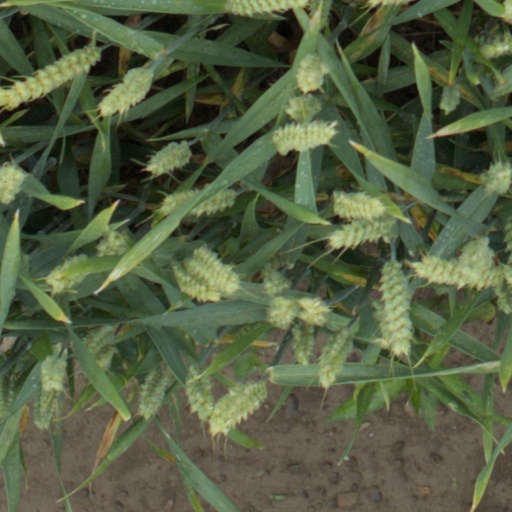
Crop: wheat